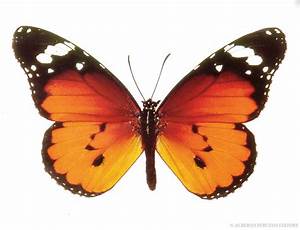
Label: butterfly